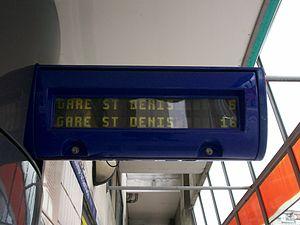
Borne SIEL
La ligne 1 du tramway d'Île-de-France, plus simplement nommée T1, est une ligne du tramway d'Île-de-France exploitée par la Régie autonome des transports parisiens qui est mise en service en 1992 entre Bobigny et Saint-Denis, marquant le grand retour de ce mode de transport dans la région Île-de-France après trente-cinq ans d'absence.